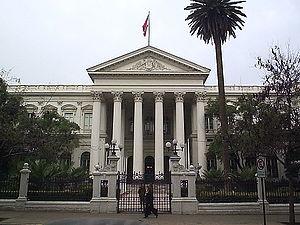
L’histoire du Chili est généralement découpée en douze périodes, qui vont du début du peuplement humain du territoire de l’actuel Chili jusqu’à nos jours.